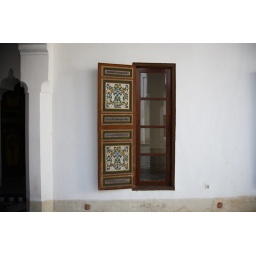
a cute little window in the palace